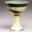
Label: cup